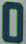
Number: 0